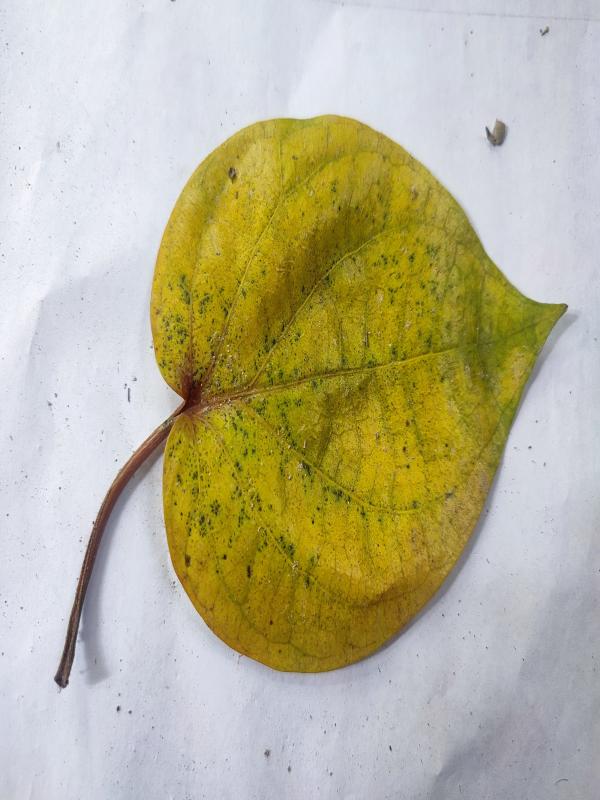
Label: Dried_Leaf